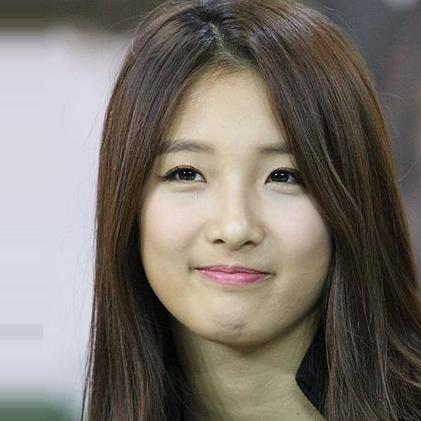
Age: 19